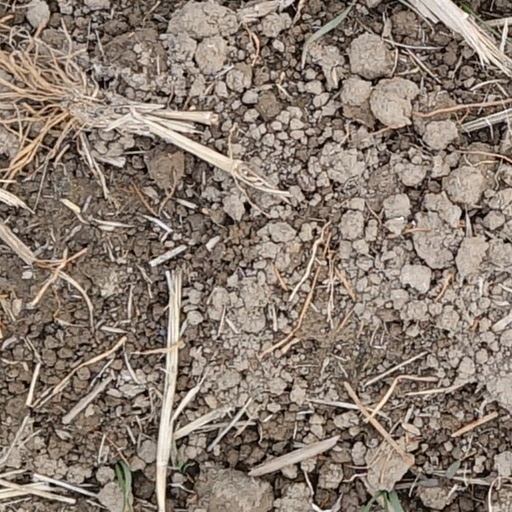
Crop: wheat